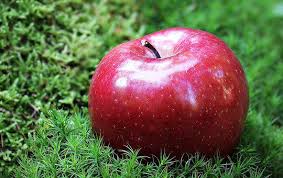
Label: Apple